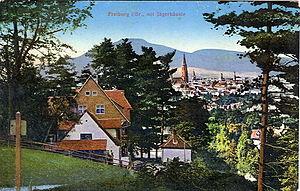
Le Rosskopf ou Roßkopf est une montagne de la Forêt-Noire, au Brisgau, en Bade-Wurtemberg.